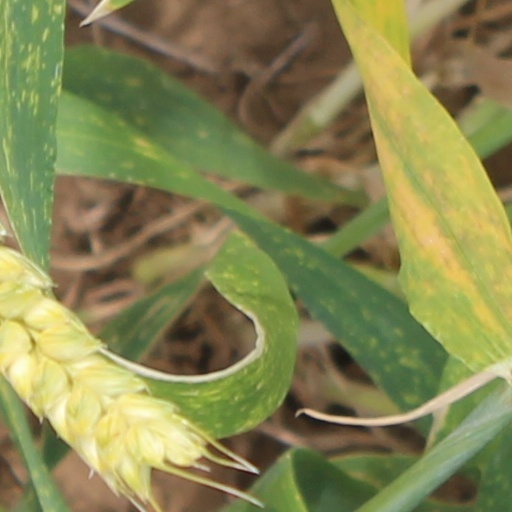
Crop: wheat